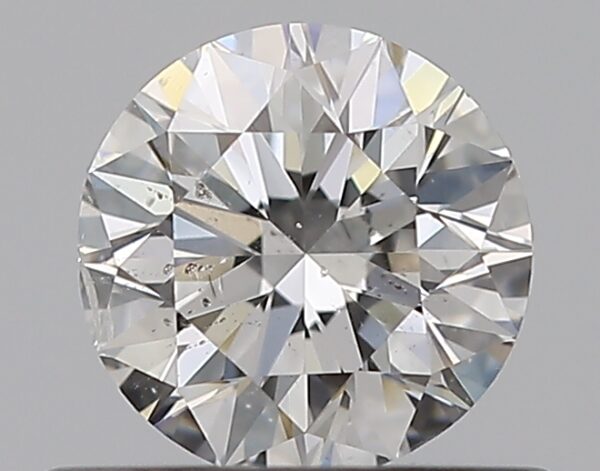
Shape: round
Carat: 0.5
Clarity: SI2
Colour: F
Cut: VG
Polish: EX
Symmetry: VG
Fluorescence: N
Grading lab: GIA
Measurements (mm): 4.97 x 5.02 x 3.18